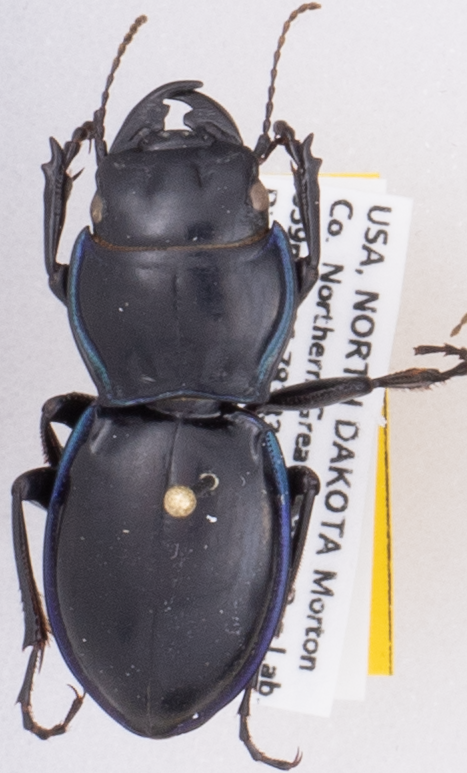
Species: Pasimachus elongatus
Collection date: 2019-07-09
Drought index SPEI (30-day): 0.17
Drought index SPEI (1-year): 1.28
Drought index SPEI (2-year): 1.13